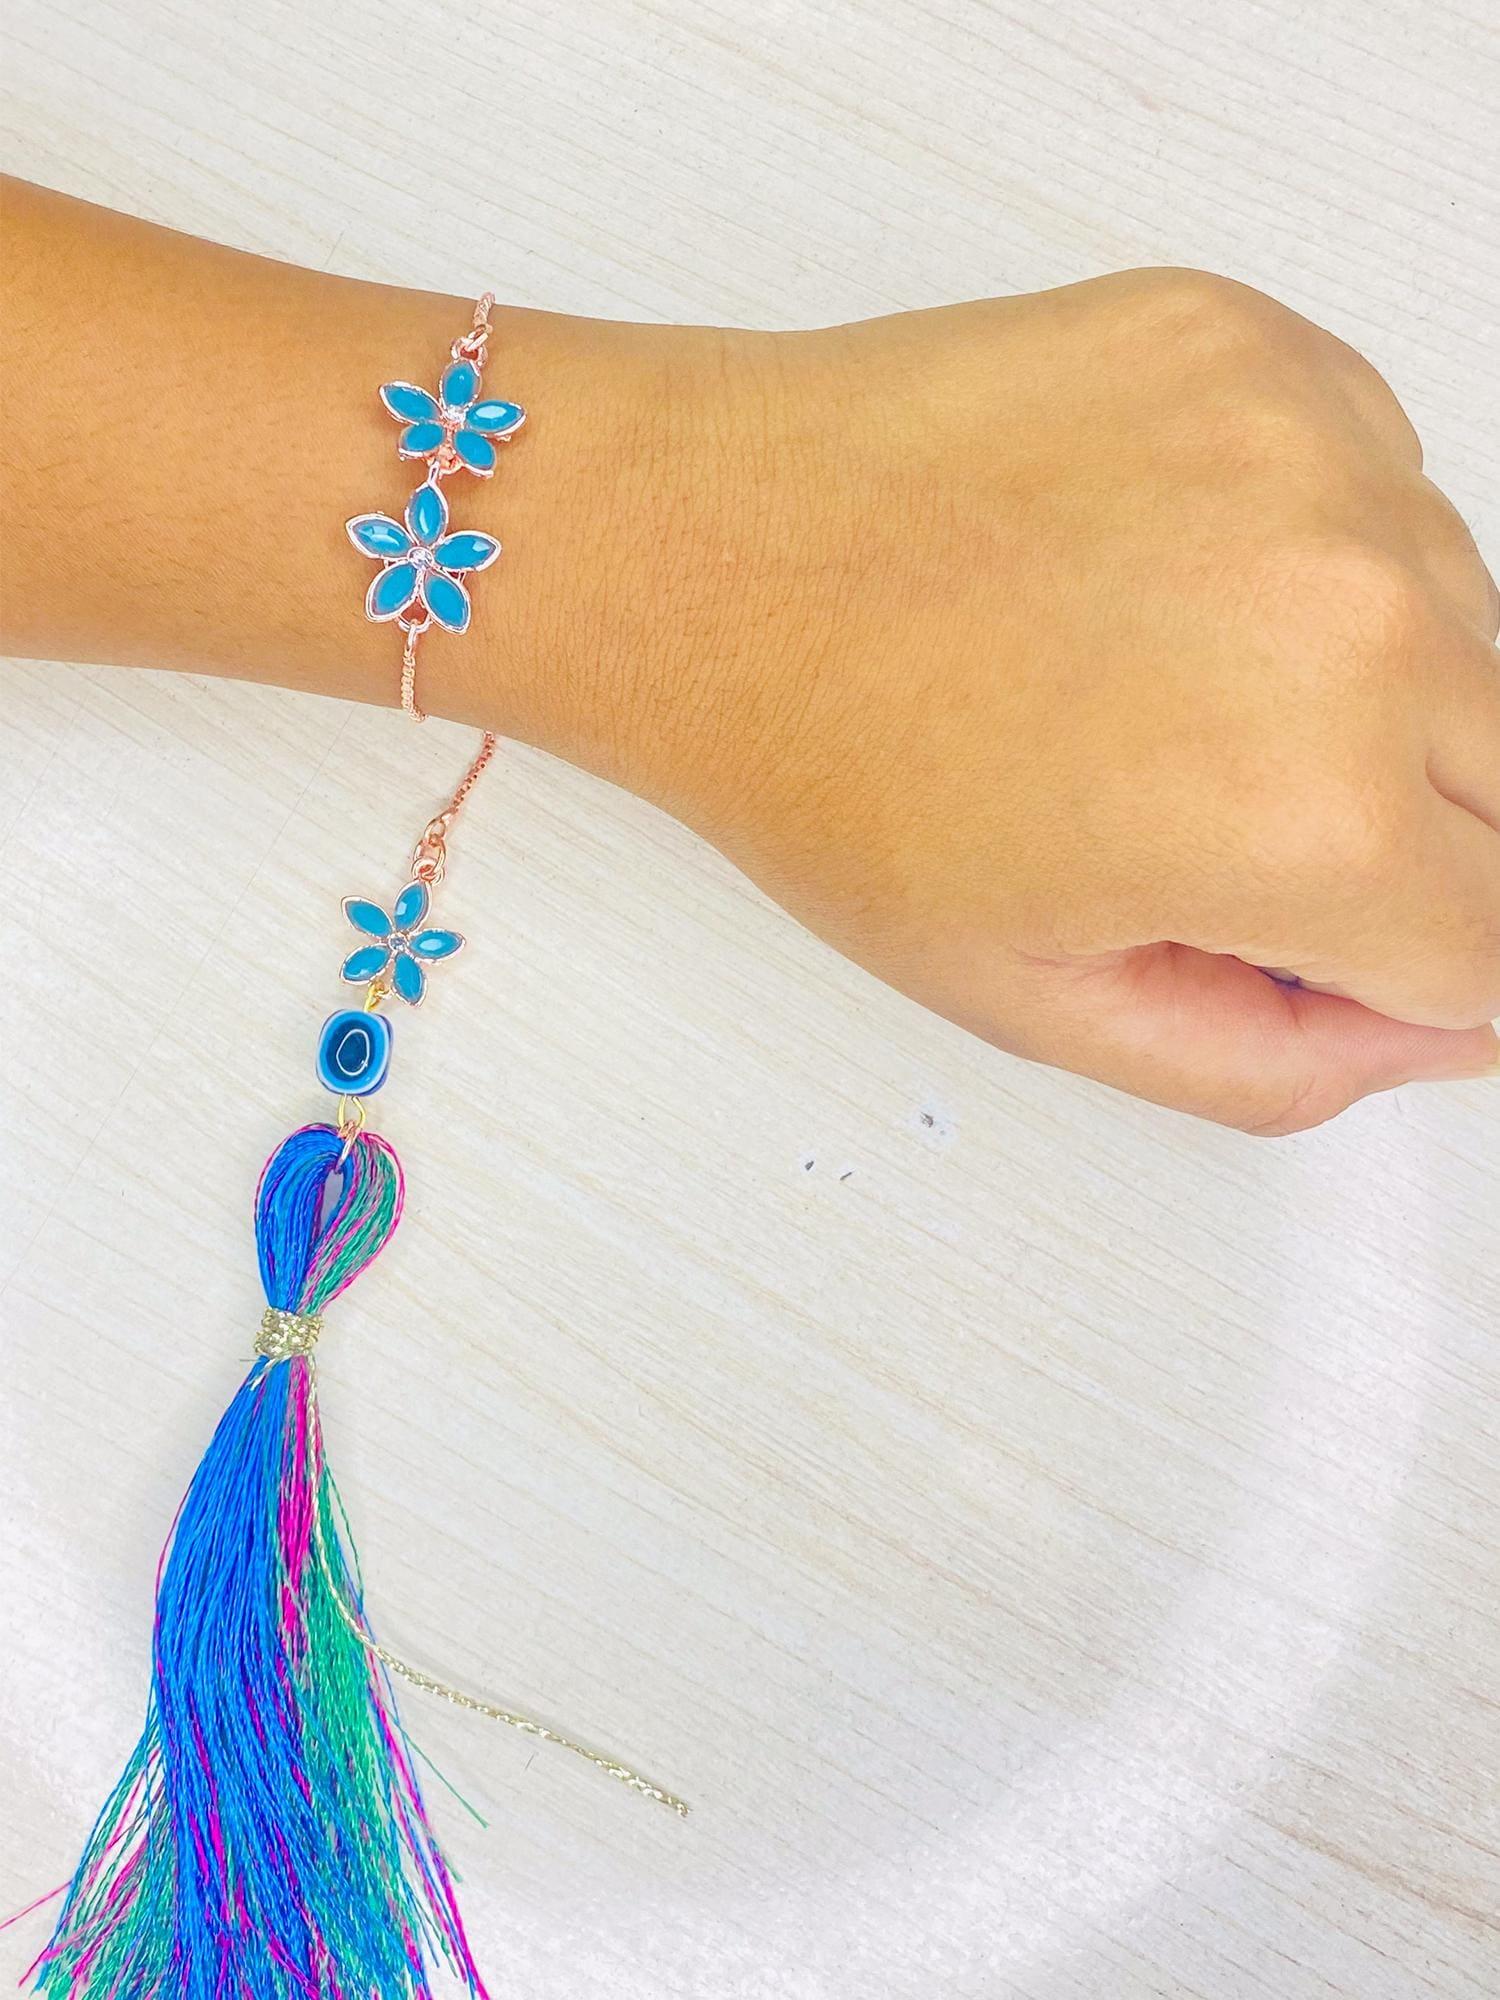
Mahi Rose Gold Plated Blue Crystals Floral with Evil Eye Lumba Rakhi for Bhabhi (RAL1100807ZBlu)
Type: Rakhis
Brand: Mahi
Price: Rs. 269
 Celebrate Raksha Bandhan with our exquisitely crafted Rakhi, designed to strengthen the bond between siblings. This traditional Rakhi features intricate beadwork and durable thread, ensuring it stands the test of time. Handmade with care, each Rakhi is a unique and meaningful gift for your brother. Each Rakhi carries heartfelt blessings and good wishes for your brother's well-being and success. Celebrates the bond of love and protection between siblings, a cherished tradition in Indian culture.
Features: The Rakhi is adorned with vibrant colors and attractive embellishments that add a touch of elegance to the celebration. Multi-Purpose Use: Lumba Rakhi can be used as a bracelet or an ornamental accessory for various festive occasions and celebrations.,Content in Box : 1 Lumba Rakhi ; Cultural Significance: This beautiful Rakhi will acknowledge your love for Your Bhabhi with the promise that your bond with him will grow stronger as time goes on.,Vibrant Colors: Adding bright and playful colors to the celebration will make it stand out and make it more enjoyable.,Celebrate the bond of love and protection with our exquisite Rakhis. Share the joy of Raksha Bandhan Festival with this beautiful Rakhi, a token of love, protection and blessings.,Adjustable Size and Easy to tie: Designed to fit wrists of all sizes. It is simple and easy to tie the Rakhi securely and effortlessly.
Included: 1 Rakhi